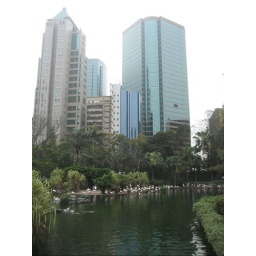
A little oasis in the middle of the city . the pink birds in the distance are flamingos.